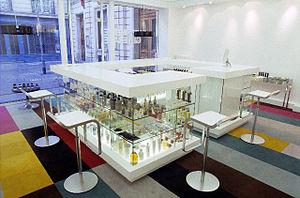
Ramdane Touhami, né le 23 septembre 1974 à Montauban, est un directeur artistique, créateur de mode, designer, DJ, et entrepreneur français.